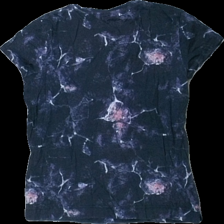
View: back
Type: T-shirt
Category: Children
Brand: Lindex
Colors: Grey, Pink, Purple
Material: 67% cotton 33% viscose
Pattern: Other
Cut: Regular
Size: 146
Season: All
Stains: Major
Damage: fläck
Damage location: bottom left
Damage 2 location: top center
Price range: <50
Recommended usage: Export
Description: tie-dye t-shirt med fläck fram, urtvättad
Comment: urtvättad